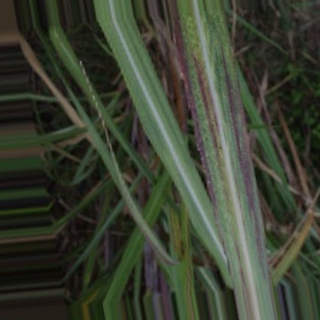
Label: sugarcane_bacterial_blight